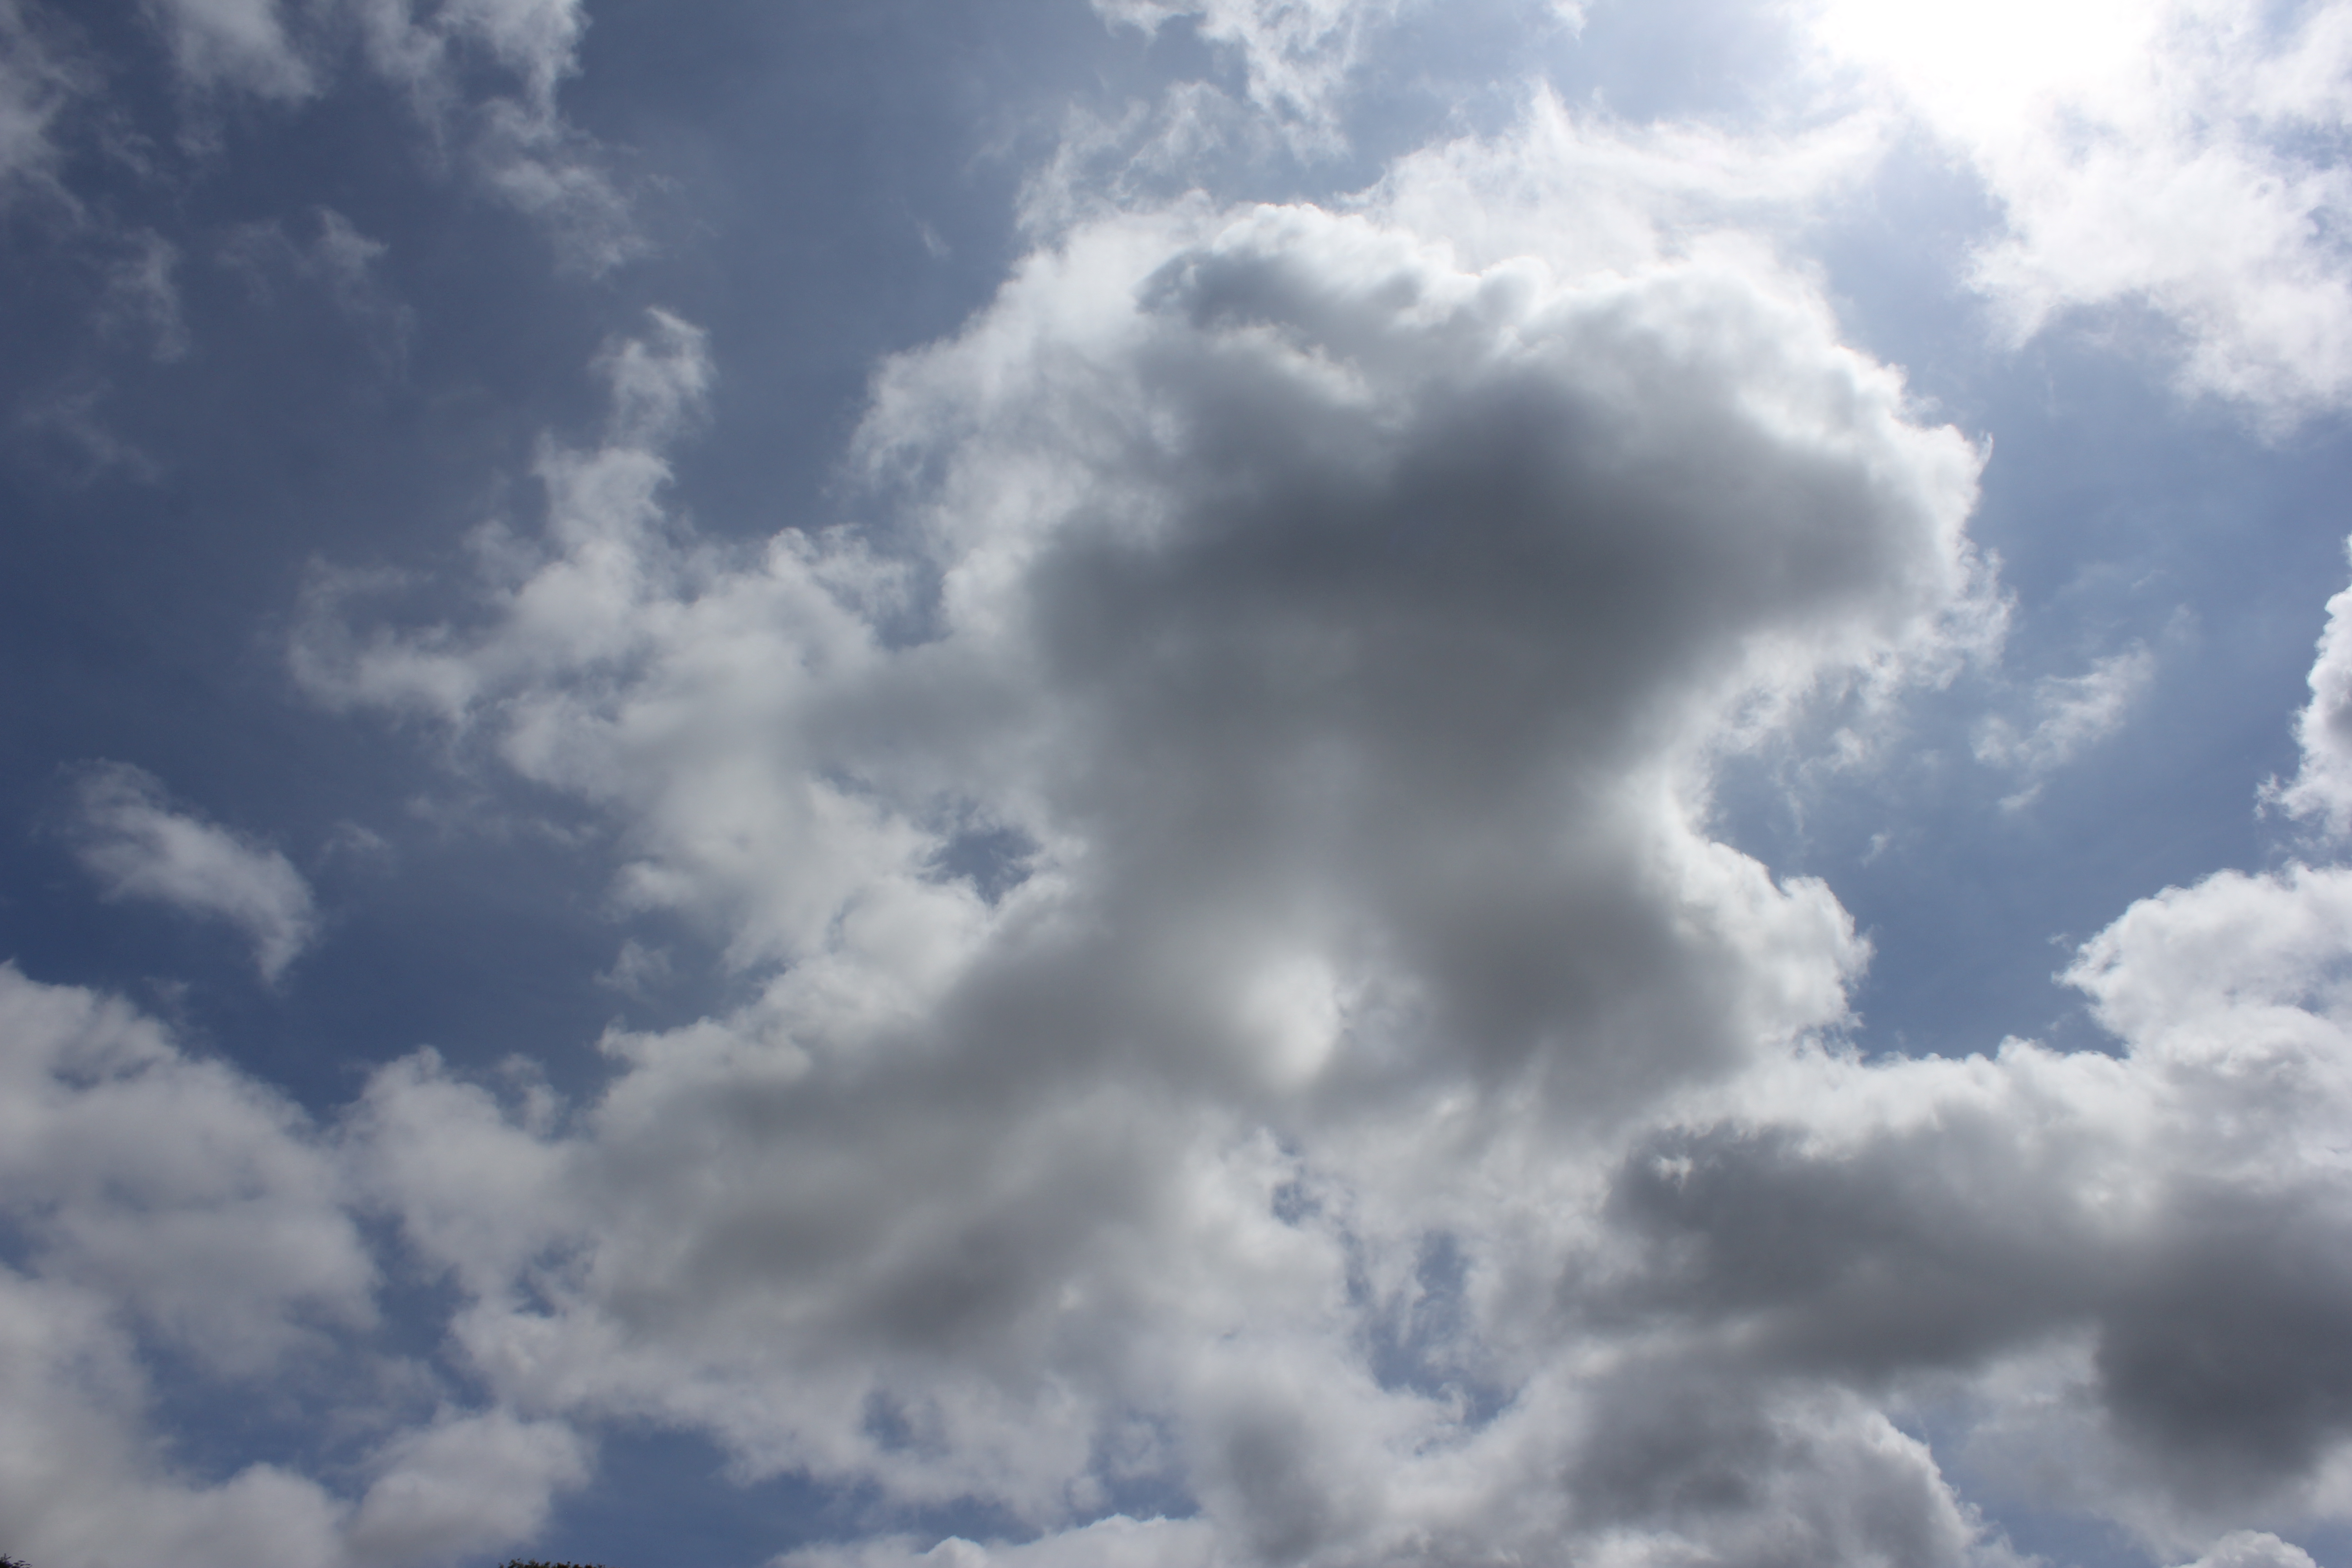
Cloud type: Stratocumulus